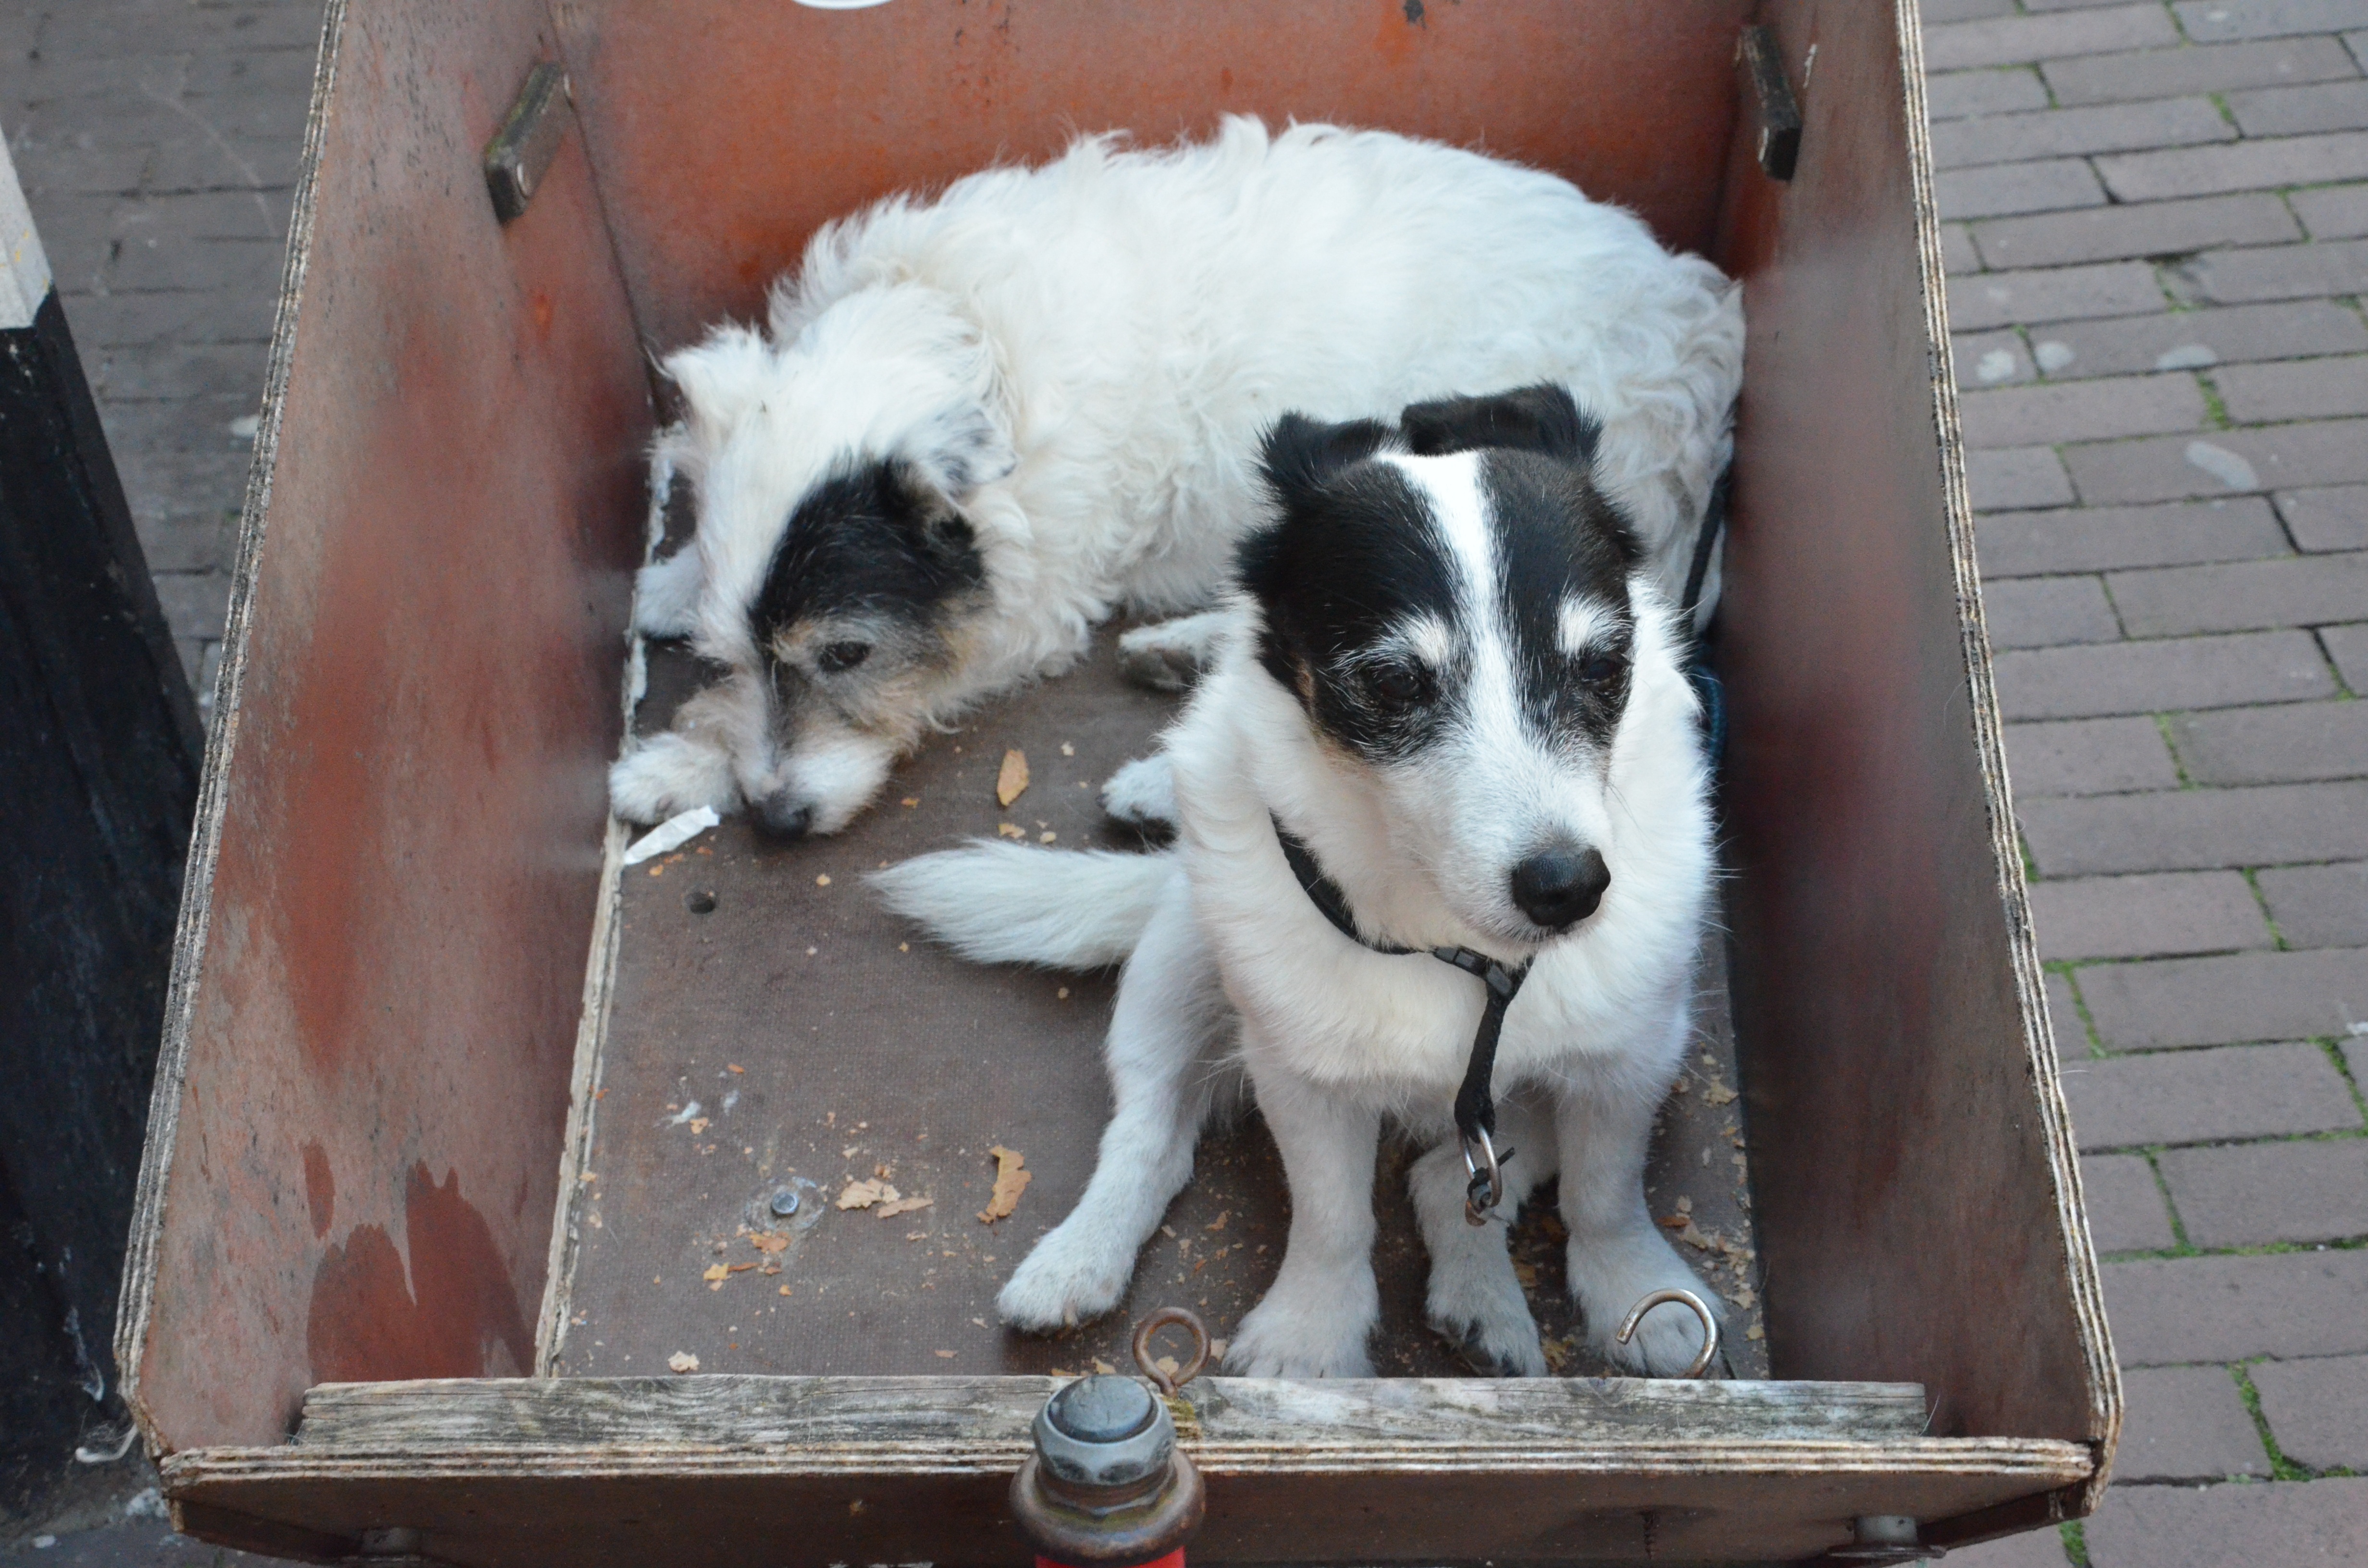
white, sweet, dog, animal, cute, waiting, pet, young, mammal, rest, black, dogs, sleepy, hybrid, head, vertebrate, tired, good, leave, concerns, siberian husky, street dog, dog like mammal, dog breed group